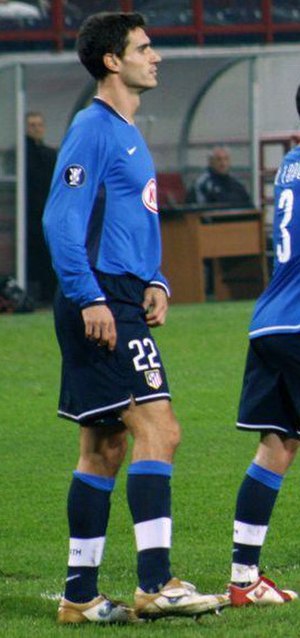
Pablo Ibáñez
Pablo Ibáñez Tébar er en spansk fodboldspiller, der spiller som midterforsvarer. Han har tidligere spillet en årrække hos det spanske storhold Atlético Madrid, og også i England for Birmingham og West Bromwich.